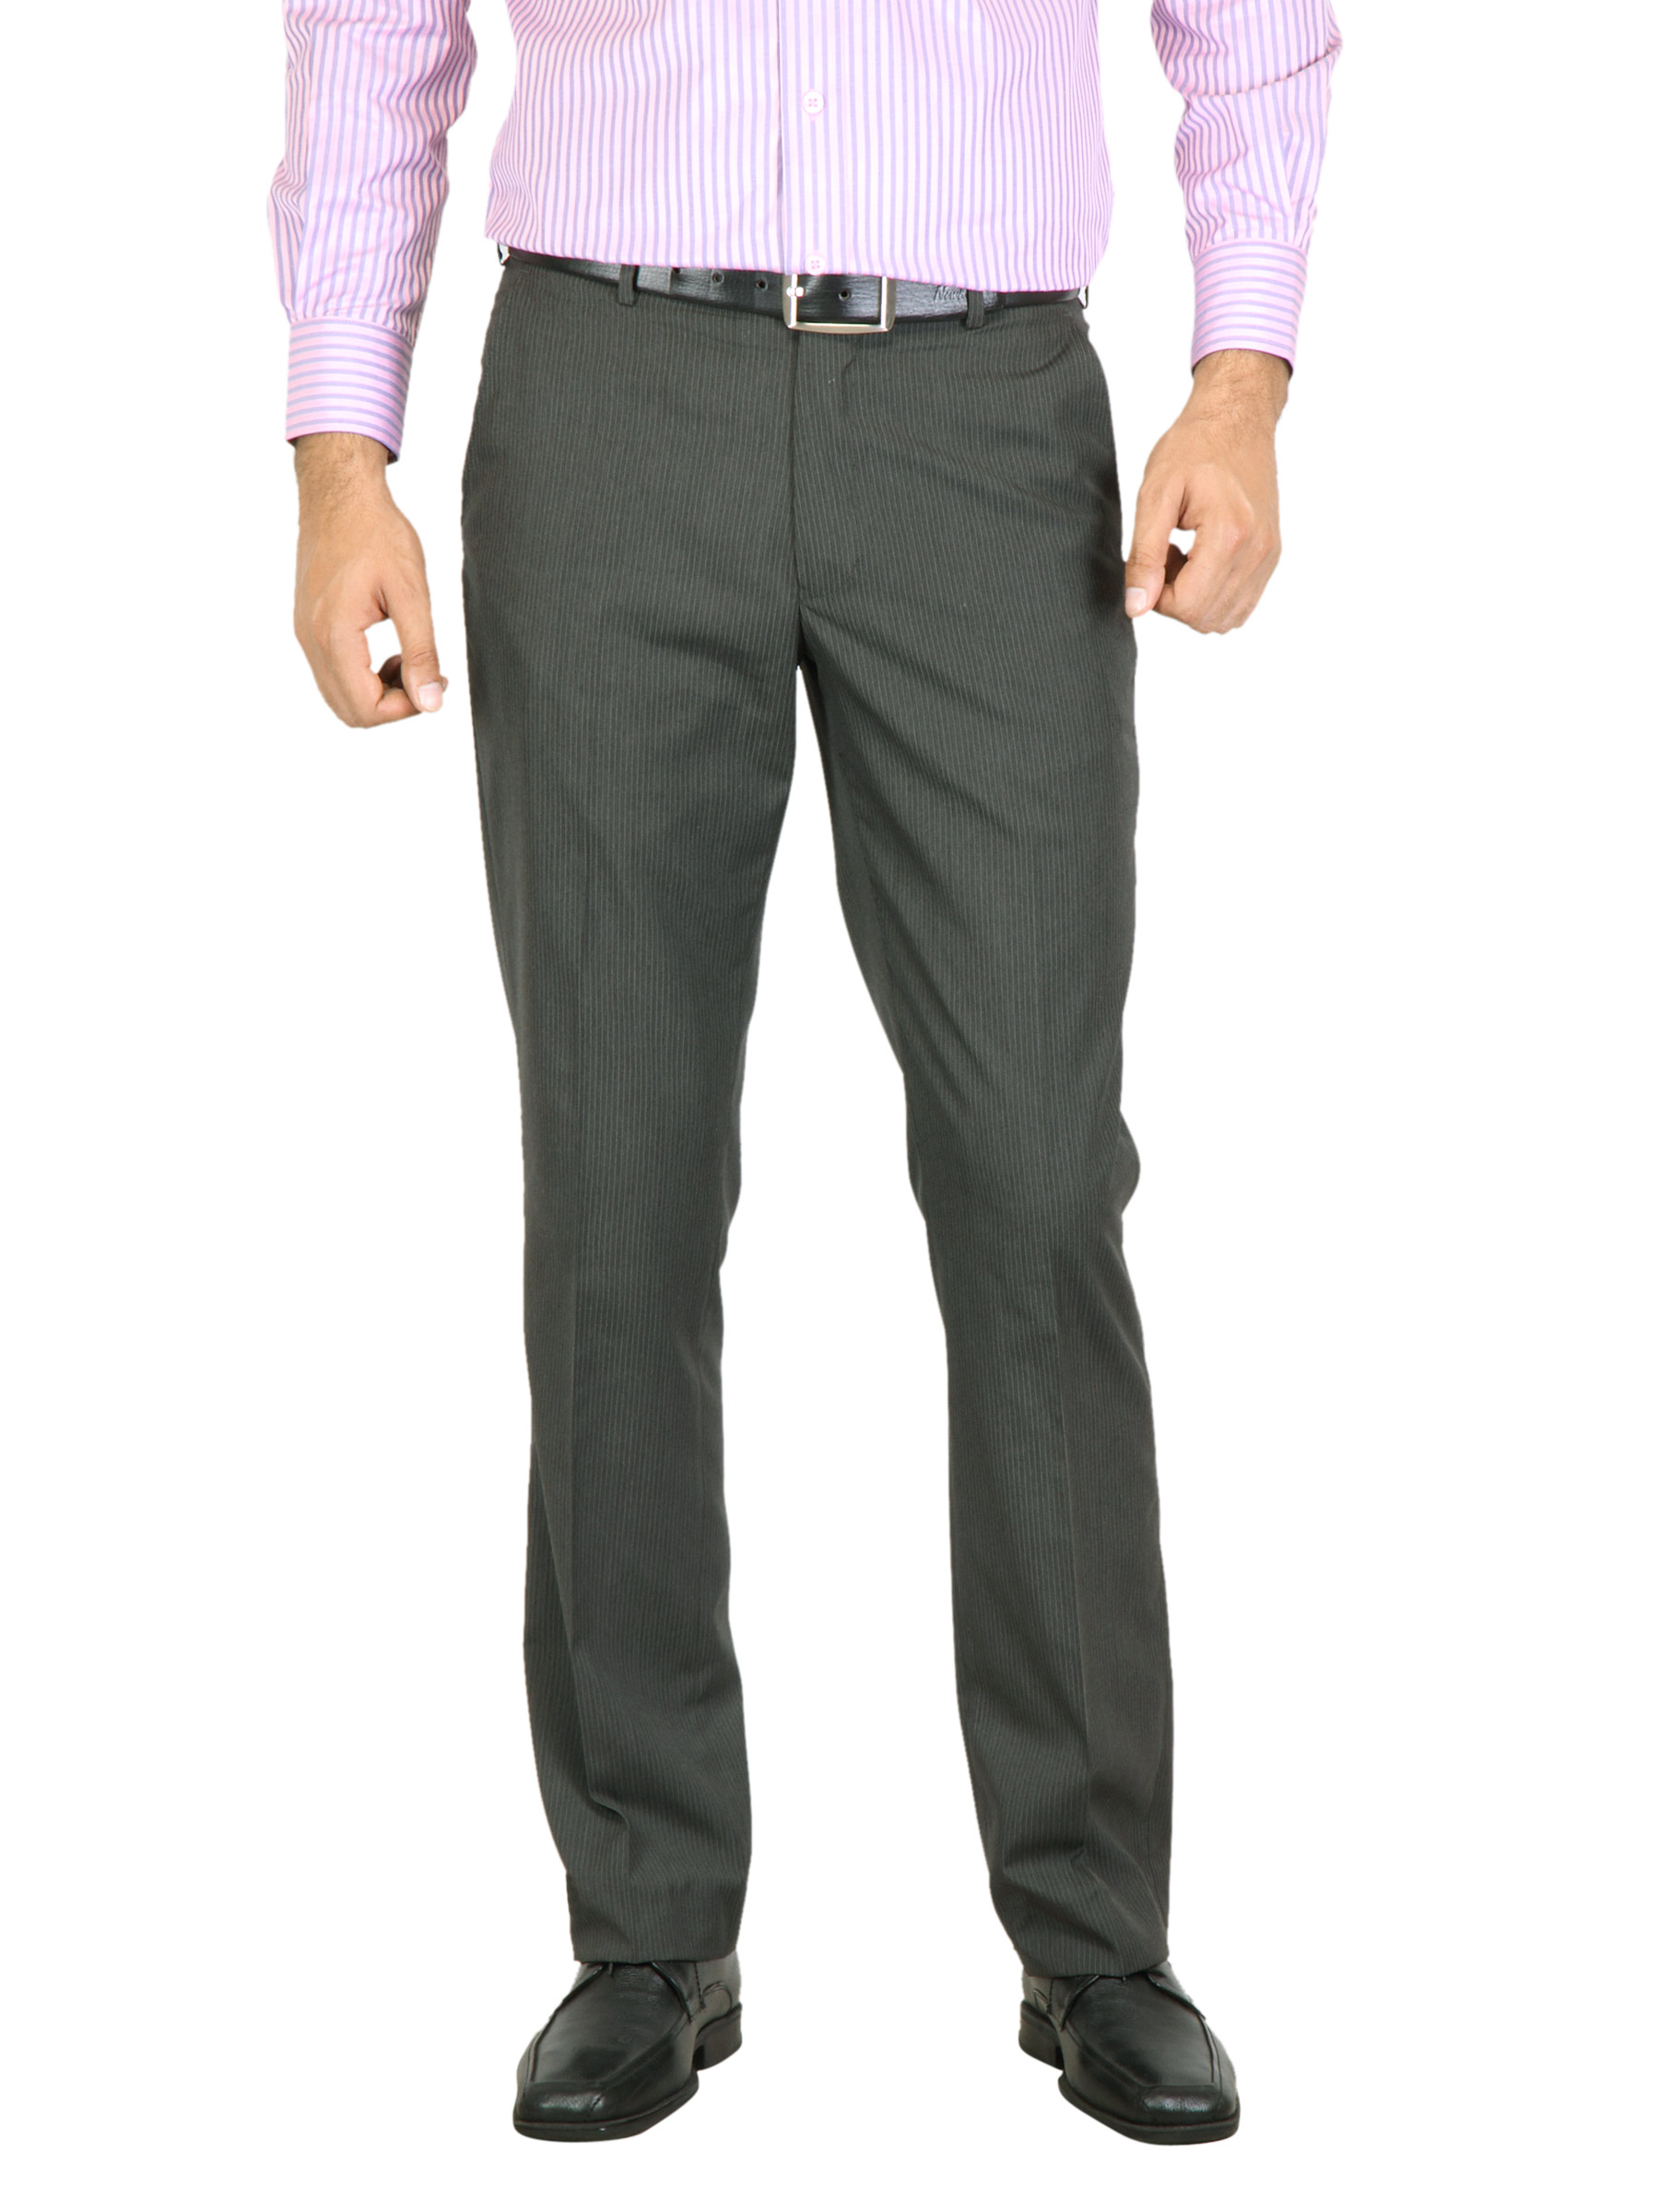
Peter England Men Stripes Charcoal Trouser
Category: Apparel / Bottomwear / Trousers
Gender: Men
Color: Charcoal
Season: Fall 2011
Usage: Formal